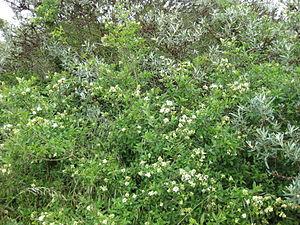
Troëne commun dans les dunes de Belgique